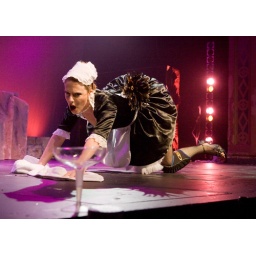
First it's a dirty floor then it's a glass... one thing after another in Tulips' life!